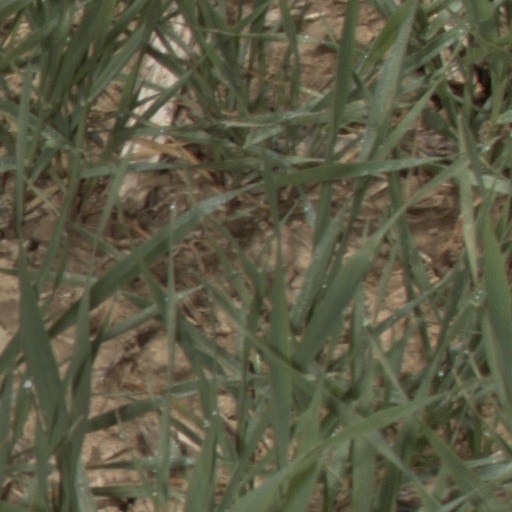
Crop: wheat